New York City

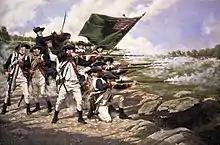
The Battle of Long Island, one of the largest battles of the American Revolutionary War, which took place in Brooklyn on August 27, 1776

The Stamp Act Congress met in New York in October 1765, as the Sons of Liberty organization emerged in the city and skirmished over the next ten years with British troops stationed there. The Battle of Long Island, the largest battle of the American Revolutionary War, was fought in August 1776 within modern-day Brooklyn. A British rout of the Continental Army at the Battle of Fort Washington in November 1776 eliminated the last American stronghold in Manhattan, causing George Washington and his forces to retreat across the Hudson River to New Jersey, pursued by British forces.